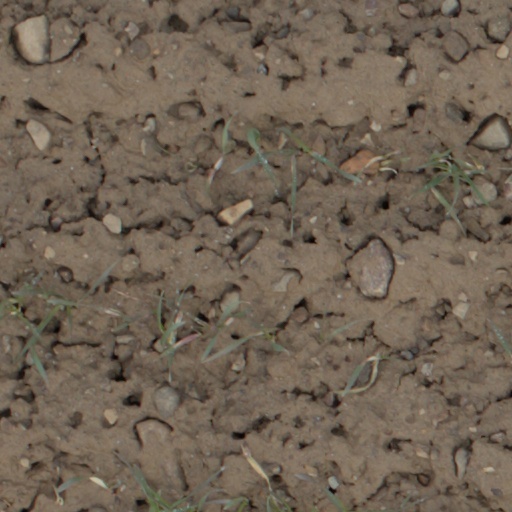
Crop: wheat